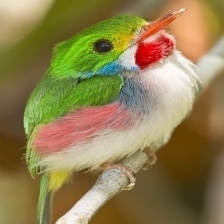
Species: CUBAN TODY
Scientific name: TODUS MULTICOLOR